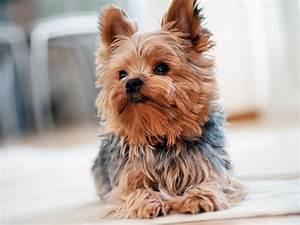
dog